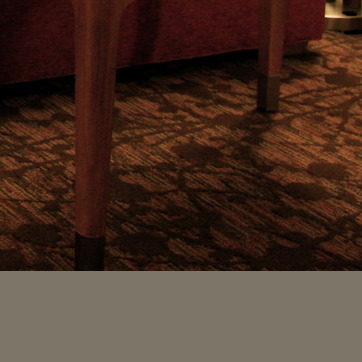
Material: carpet